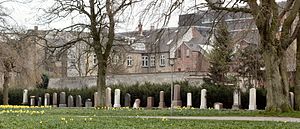
Lapidarium
Lapidarium i Århus Rådhuspark
lapidarium i Århus Rådhuspark
Et lapidarium er et område, oftest i forbindelse med en kirkegård, hvor særligt bevaringsværdige minde- og gravsten opstilles.